List of accolades received by Koi... Mil Gaya

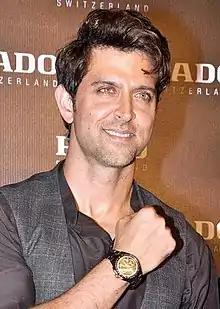
Hrithik Roshan garnered several awards and nominations for his performance in "Koi... Mil Gaya".

"Koi... Mil Gaya" is a 2003 Indian Hindi-language science fiction film directed and produced by Rakesh Roshan. Starring Hrithik Roshan and Preity Zinta, the film focuses on Rohit (Hrithik Roshan), a developmentally disabled man who comes into contact with an extraterrestrial being while using the computer of his late father Sanjay (Rakesh Roshan). In addition to writing the film's story, Rakesh Roshan also created its screenplay along with Sachin Bhowmick, Honey Irani, and Robin Bhatt. The cinematography was handled by Ravi K. Chandran and Sameer Arya, and the production designer was Sharmishta Roy. Farah Khan, Raju Khan, and Ganesh Hegde served as the choreographers, while Allan Amin and Tinu Verma completed the action direction. Rajesh Roshan and Sanjay Verma were the music director and editor, respectively.